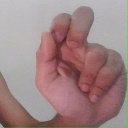
अक्षर: ढ